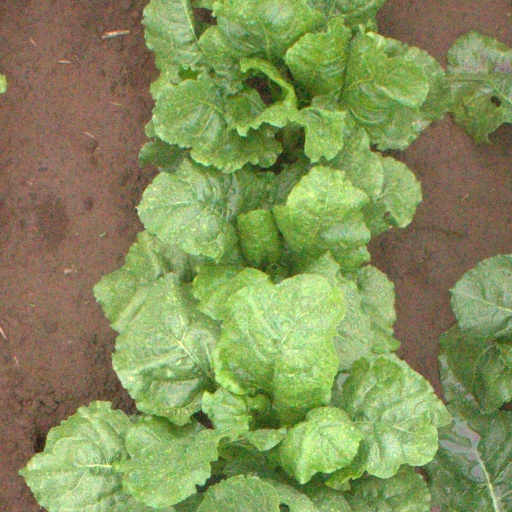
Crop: sugar beet